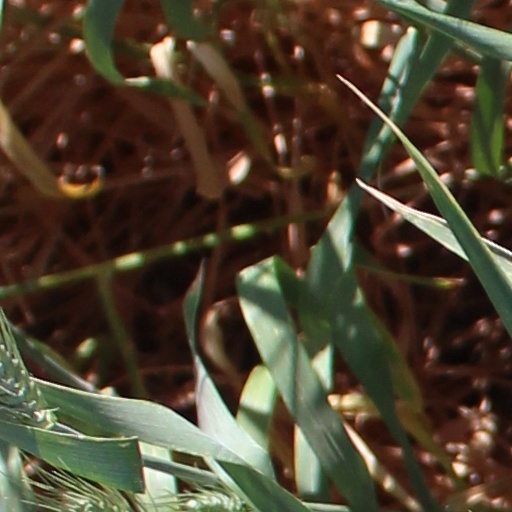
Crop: wheat